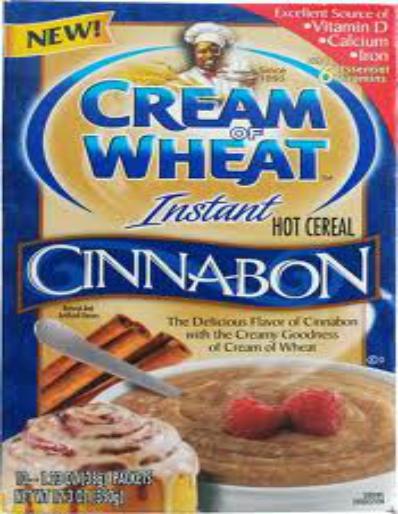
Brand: Cinnabon
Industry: Food